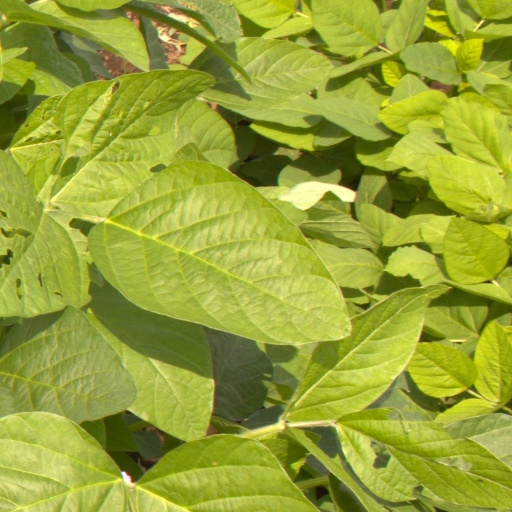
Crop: soybean